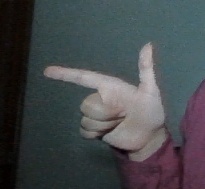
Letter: yaa